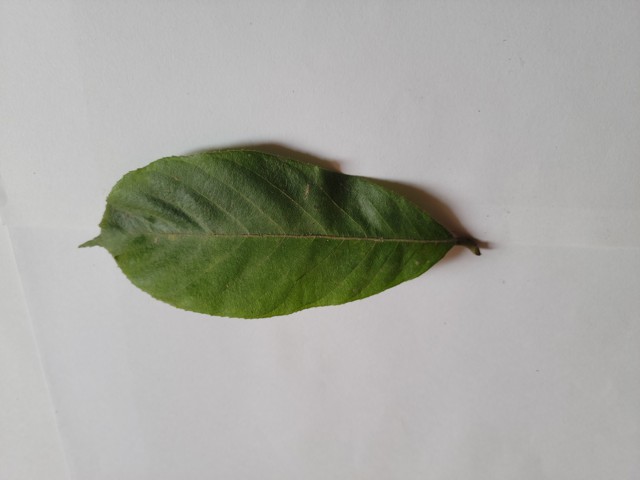
Plant: chapalish